Answer in natural language. How many TVStands are visible in the scene? Choose between the following options: 4, 2, 3, 1 or 0
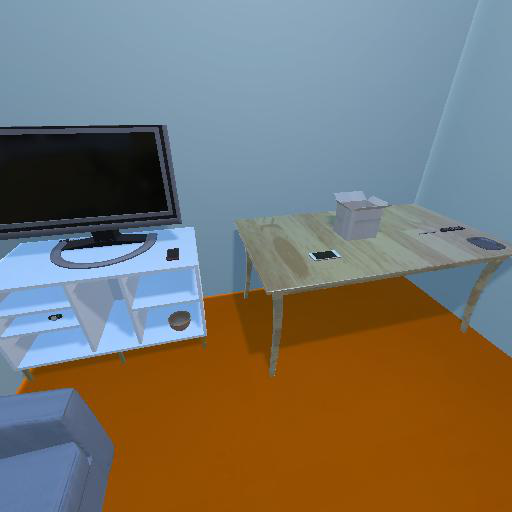
<answer>1</answer>